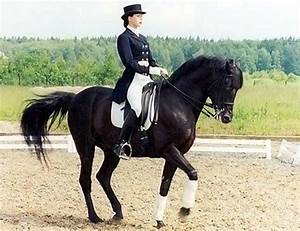
Label: cavallo